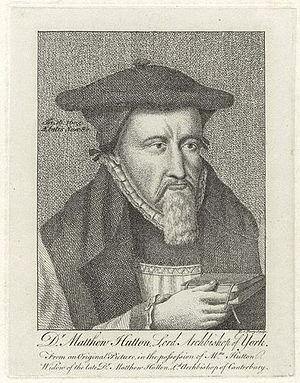
Matthew Hutton est un ecclésiastique anglican.